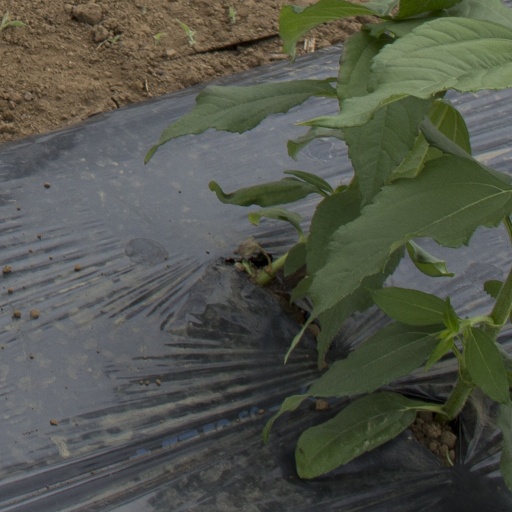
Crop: Jerusalem artichoke